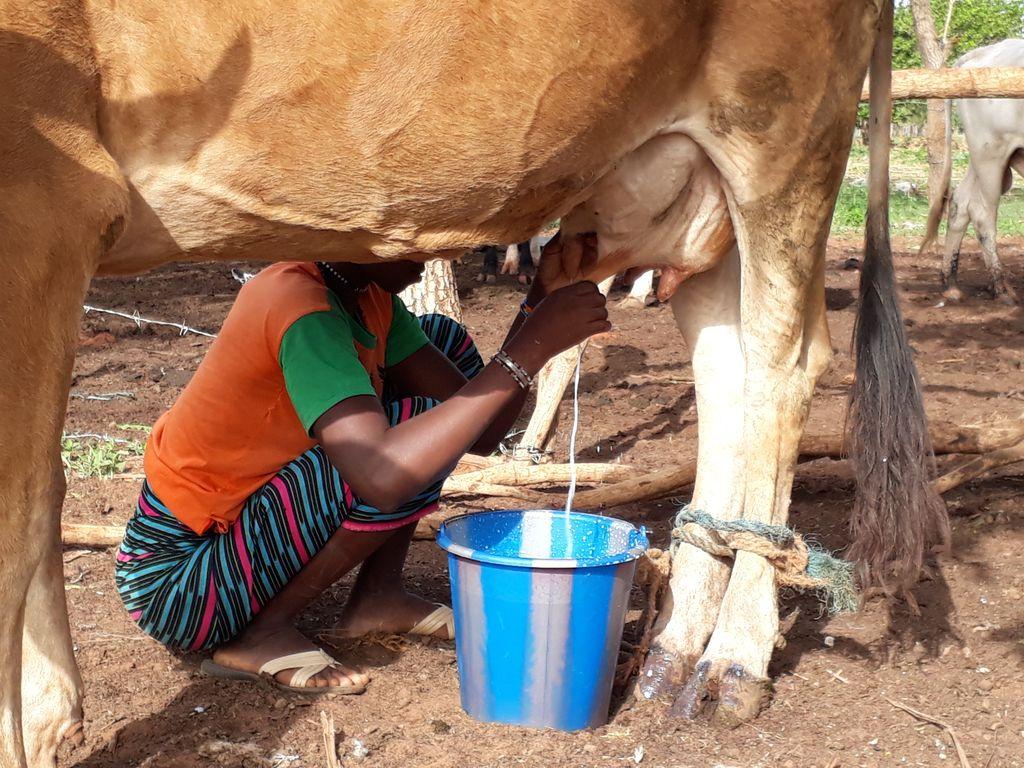
Mtu akiwa amechuchumaa chini akikamua maziwa kutoka kwa ng'ombe mwenye rangi ya kahawia, mtu huyo amevalia shati la rangi ya chungwa na kijani kibichi na suruali yenye mistari ya rangi mbalimbali. Maziwa yanatiririka kutoka kwenye chuchu ya ng'ombe na kuingia kwenye ndoo ya samawati na nyeupe iliyo chini.